Moon

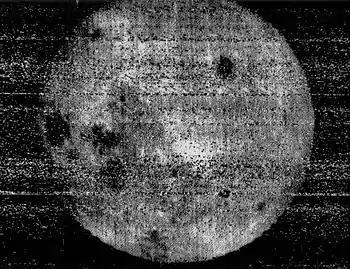
First view of the far side of the Moon, taken by Luna 3, October 7, 1959. Clearly visible is Mare Moscoviense (top right) and a mare triplet of Mare Crisium, Mare Marginis and Mare Smythii (left center).

After the first spaceflight of Sputnik 1 in 1957 during International Geophysical Year the spacecraft of the Soviet Union's "Luna" program were the first to accomplish a number of goals. Following three unnamed failed missions in 1958, the first human-made object "Luna 1" escaped Earth's gravity and passed near the Moon in 1959. Later that year the first human-made object "Luna 2" reached the Moon's surface by intentionally impacting. By the end of the year "Luna 3" reached as the first human-made object the normally occluded far side of the Moon, taking the first photographs of it.